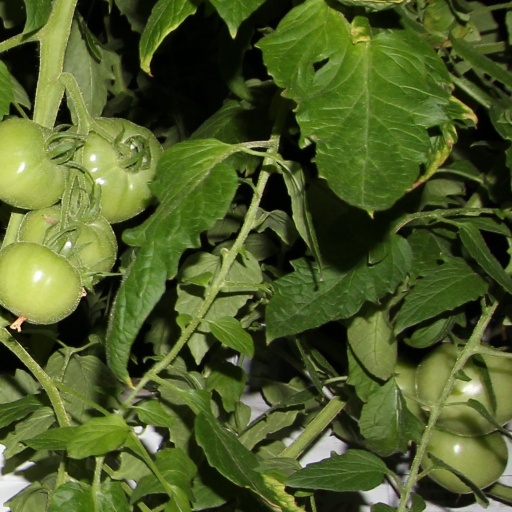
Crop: tomato